Don't Tell Everything

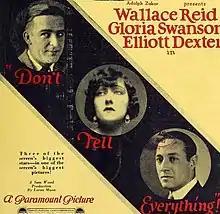
Film advertisement

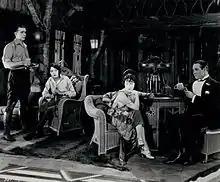
From left to right: Wallace Reid, Dorothy Cumming, Gloria Swanson, and Elliott Dexter

Don't Tell Everything is a 1921 American silent drama film directed by Sam Wood and starring Gloria Swanson and Wallace Reid. Wood apparently created this film in part from outtakes left over from Cecil DeMille's "The Affairs of Anatol" (1921). It is not known whether the film currently survives.